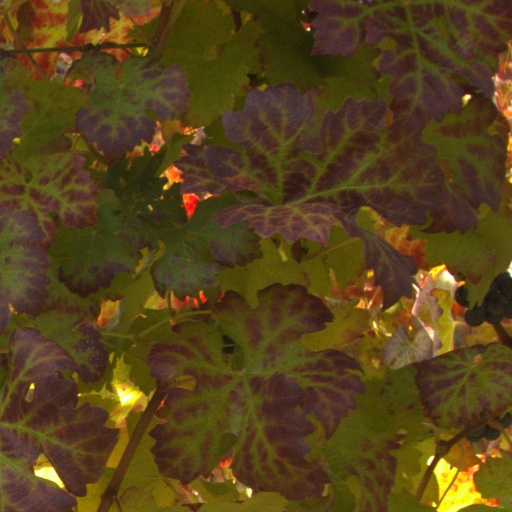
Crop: grape